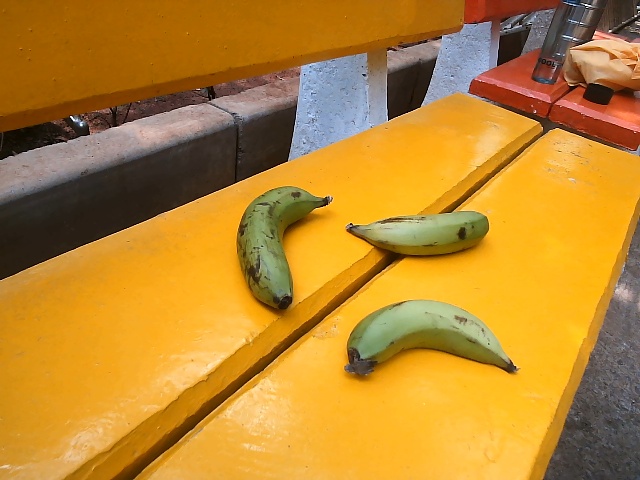
Label: Raw_Banana